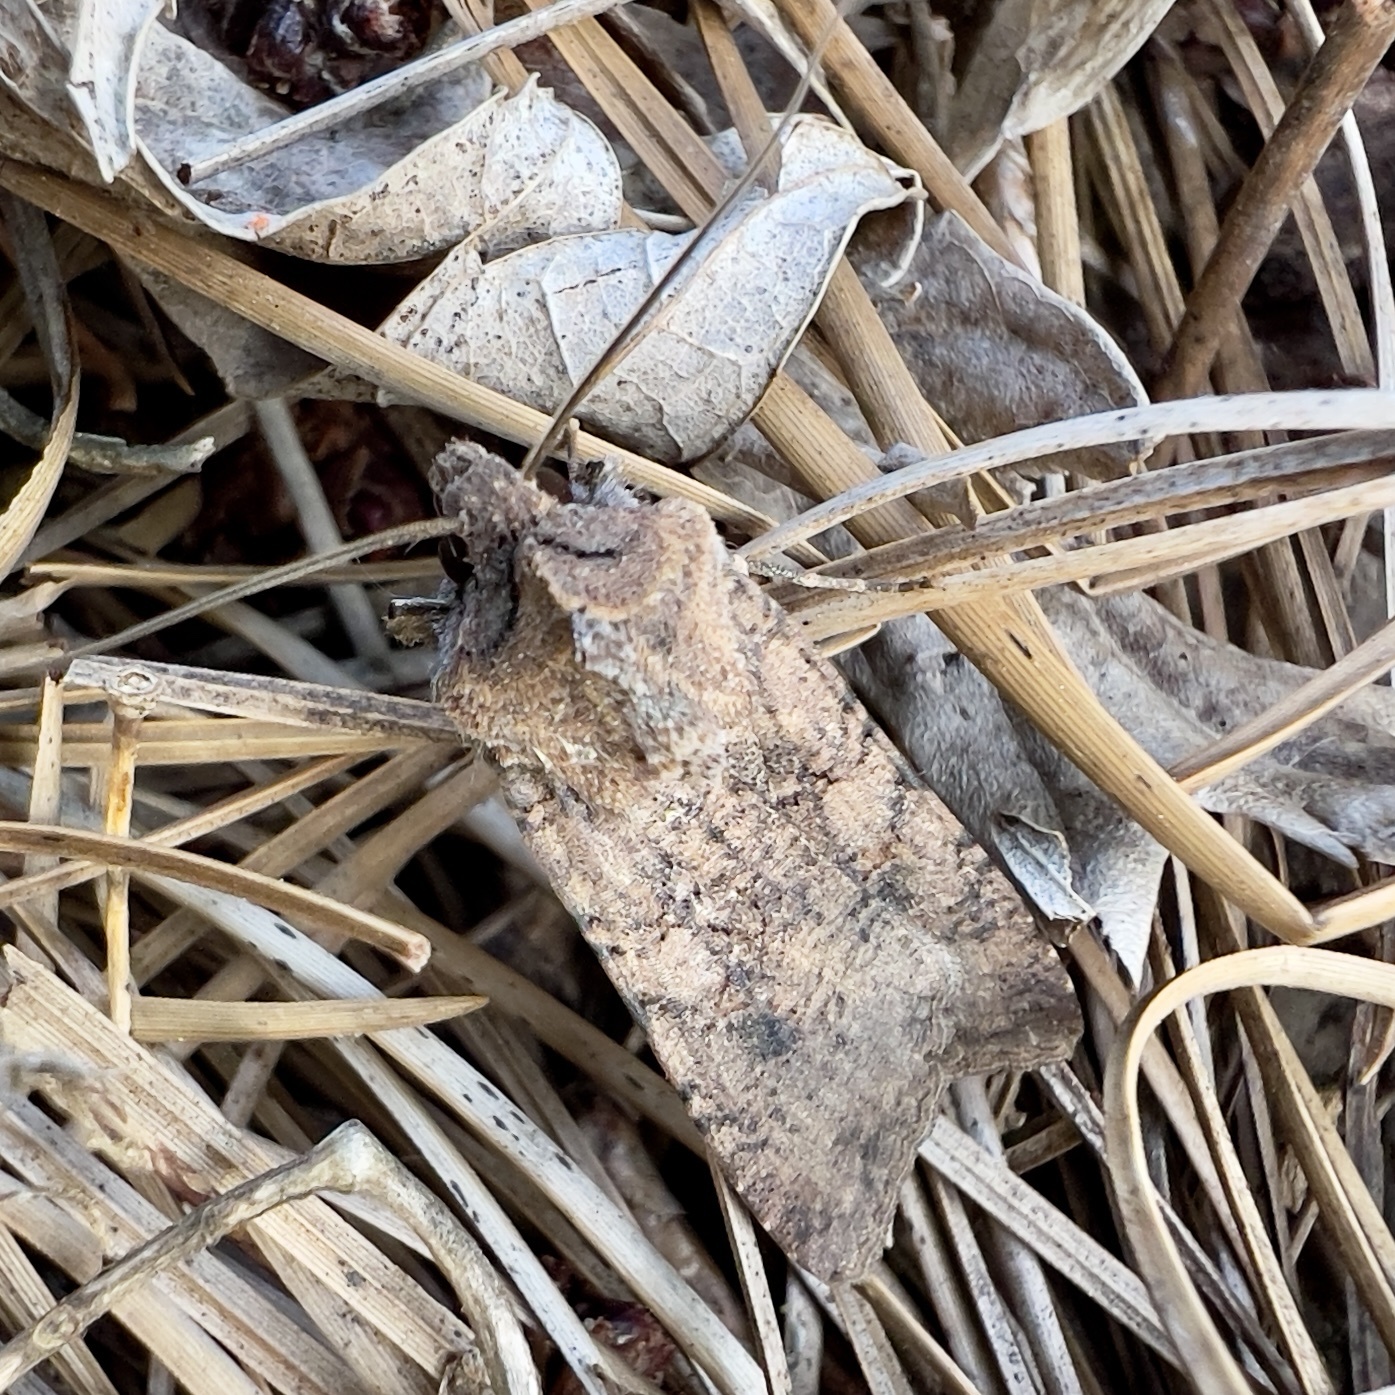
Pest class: cutworms